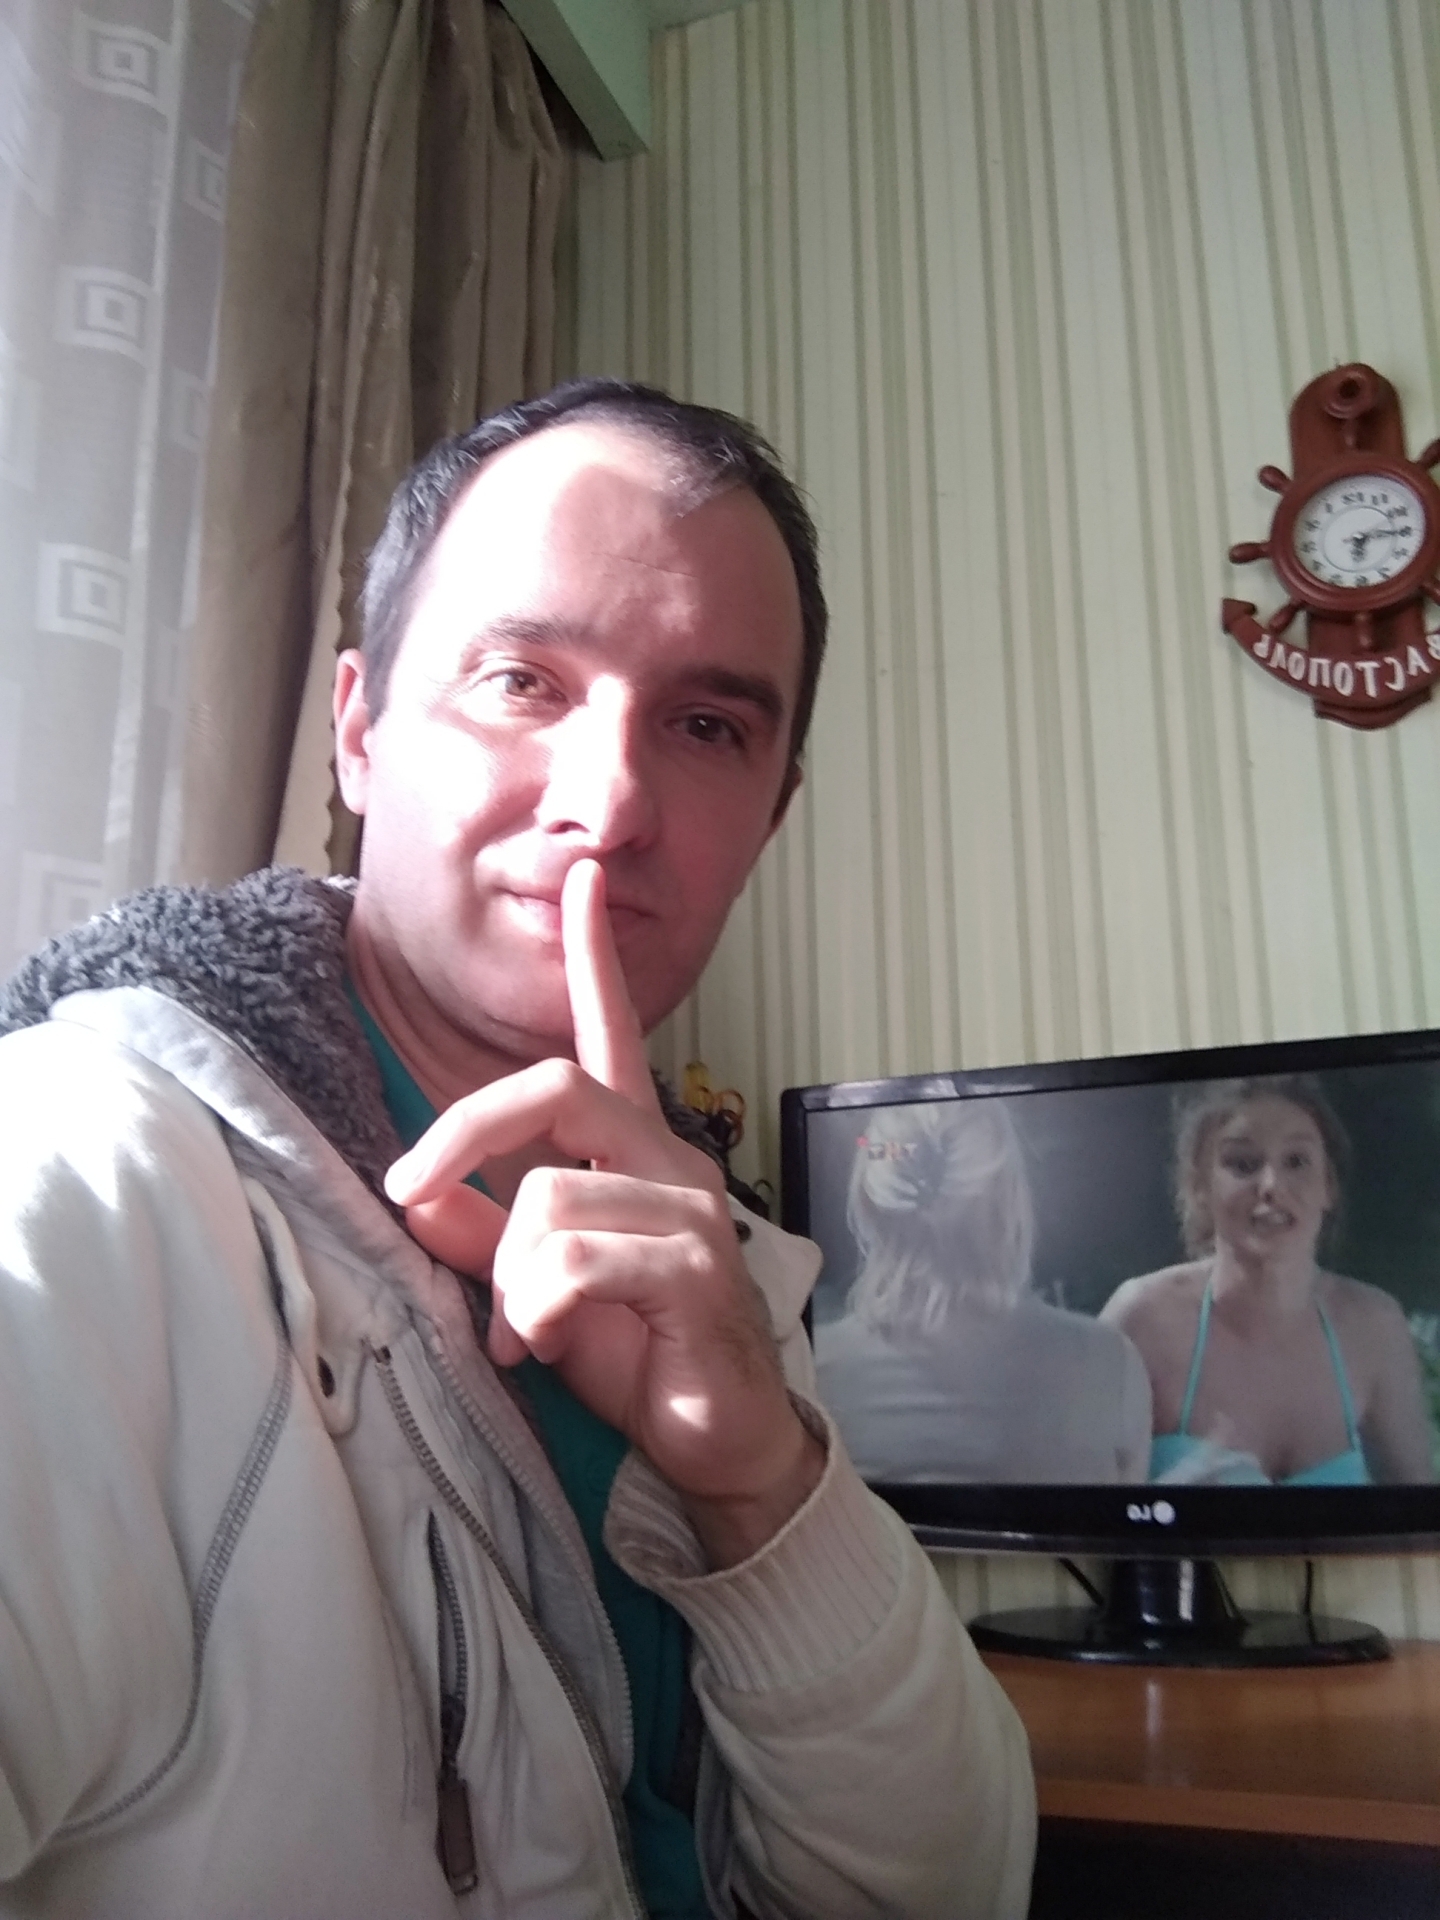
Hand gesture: mute